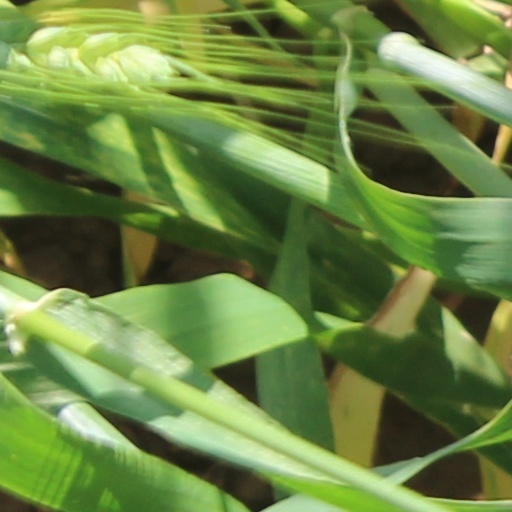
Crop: wheat